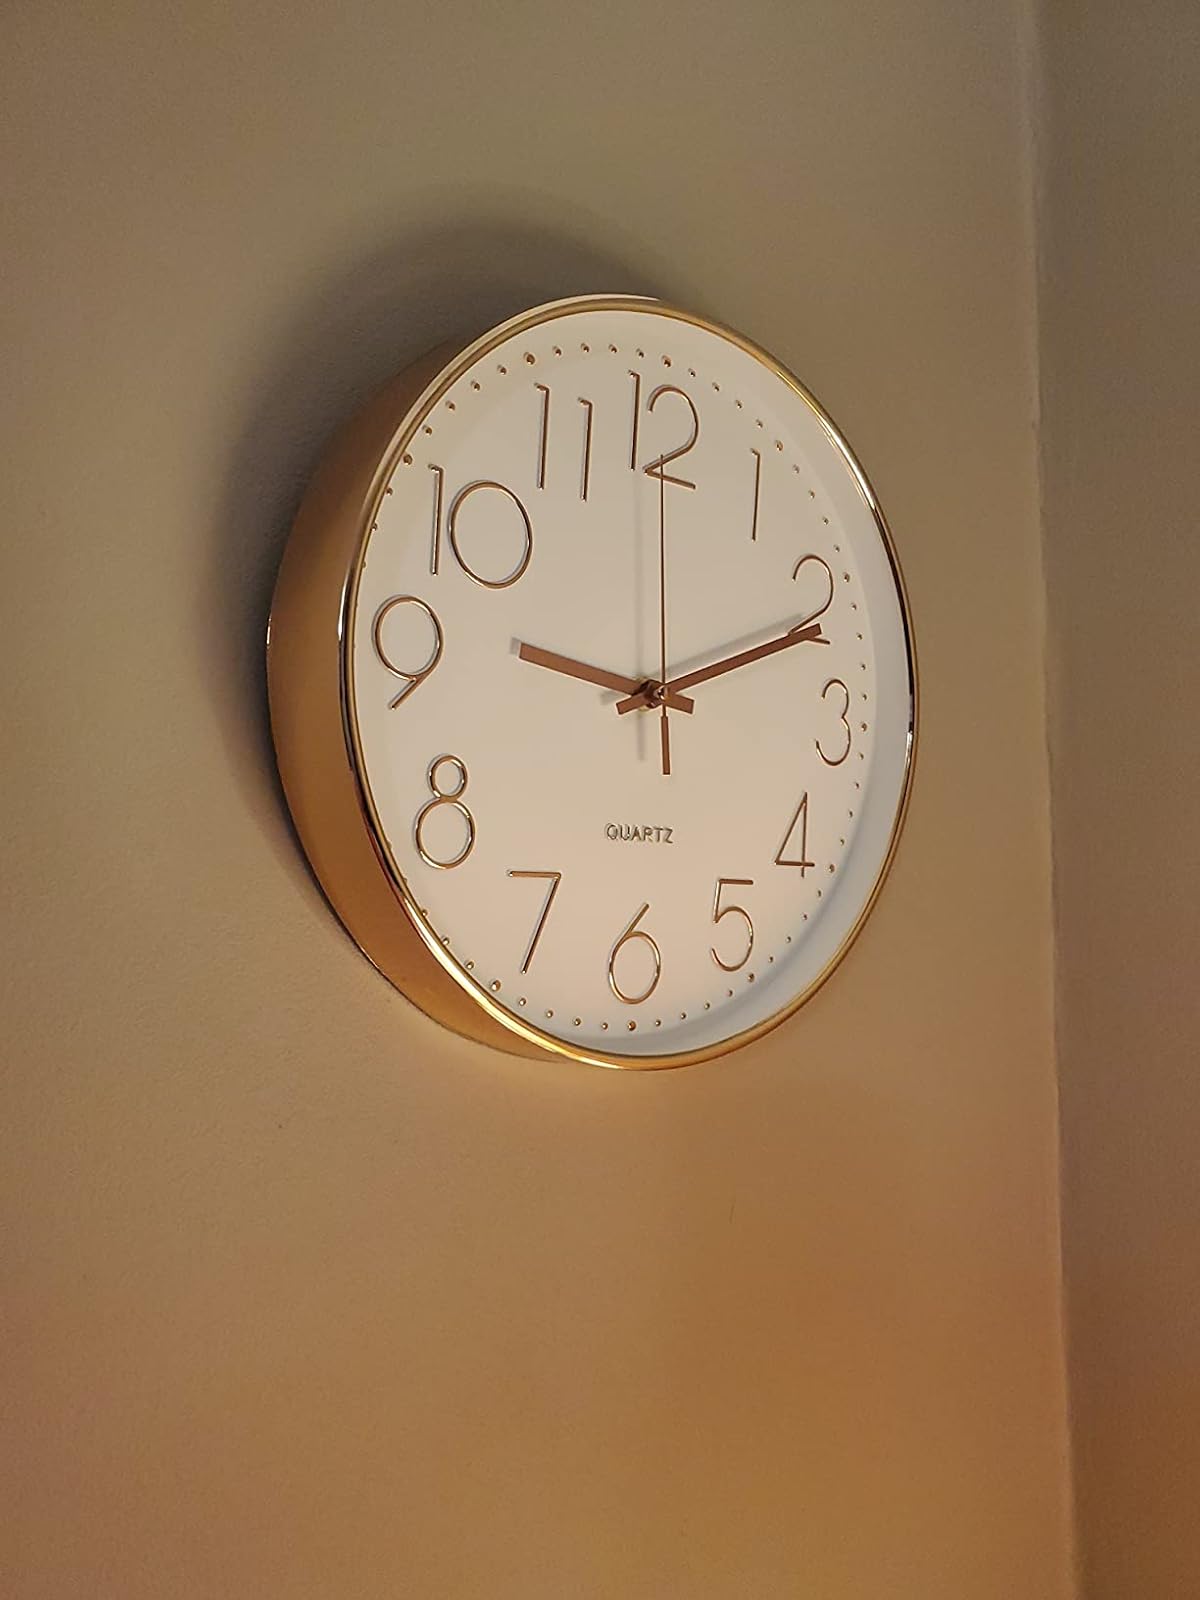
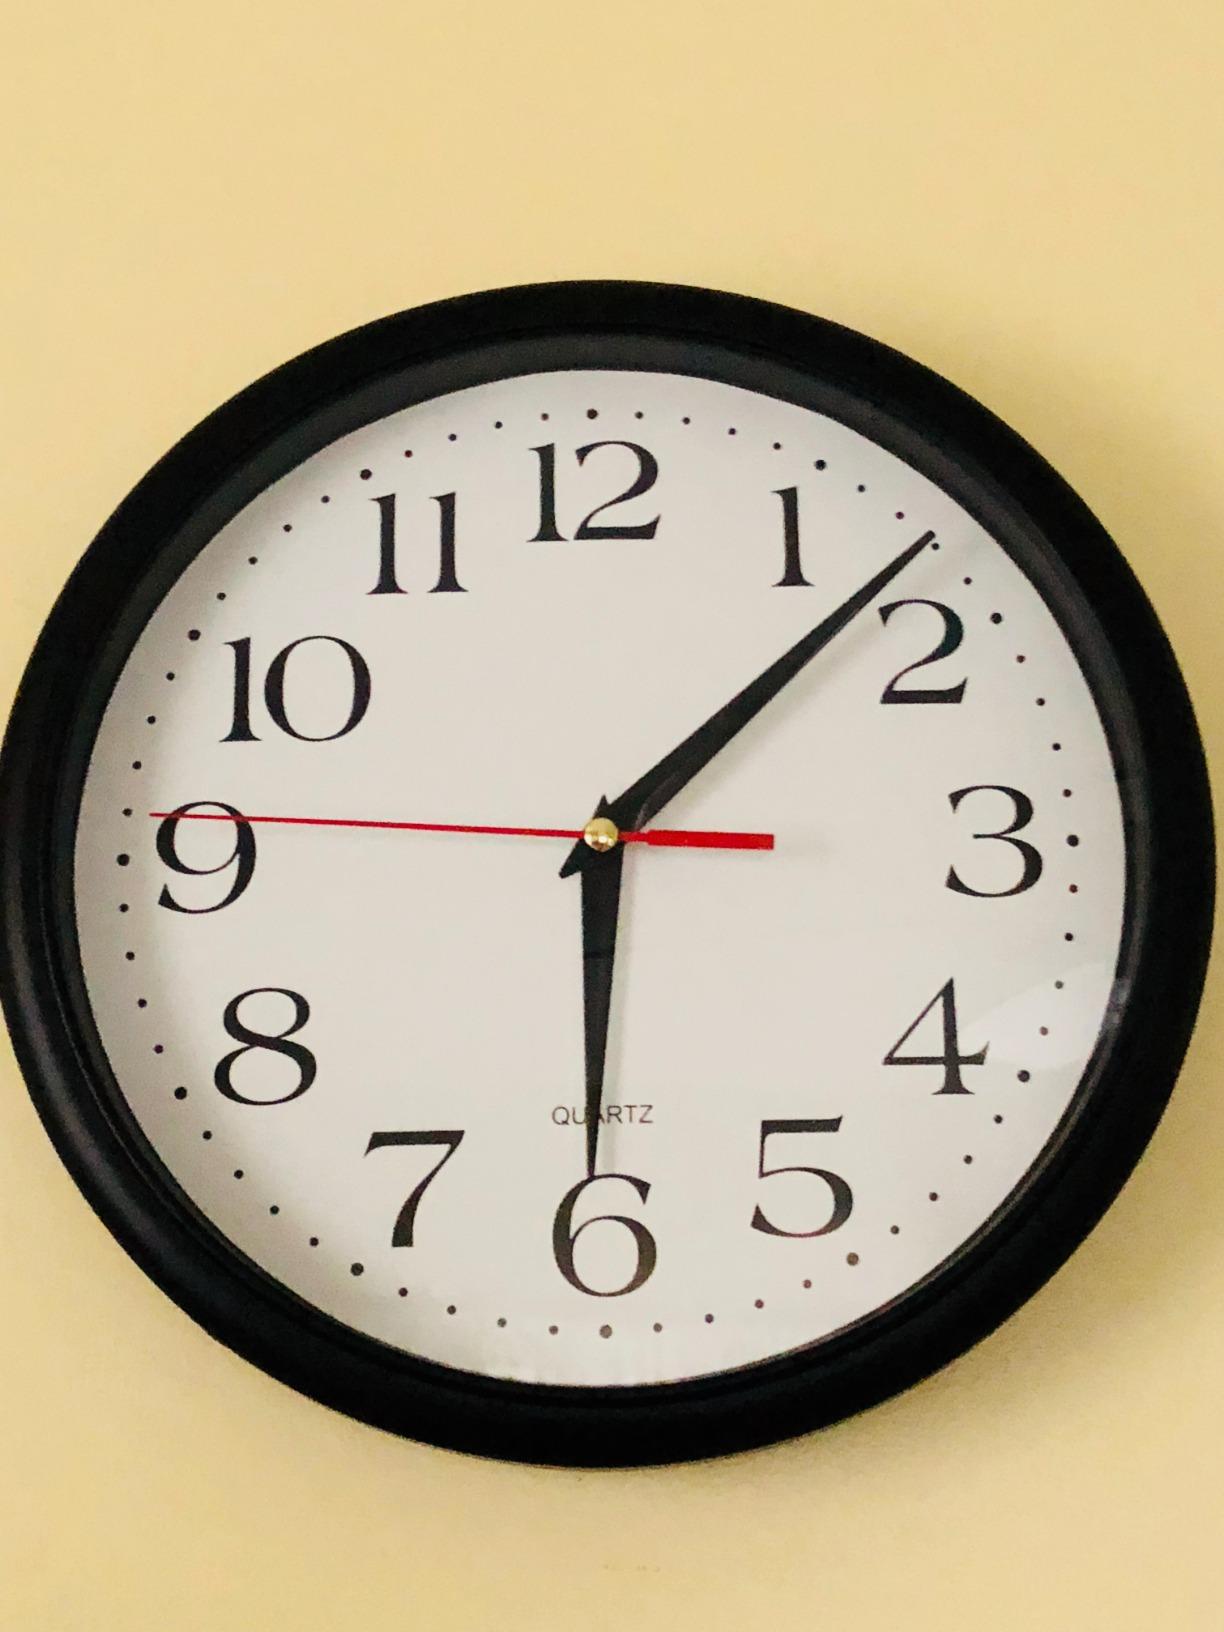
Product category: clock
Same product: no